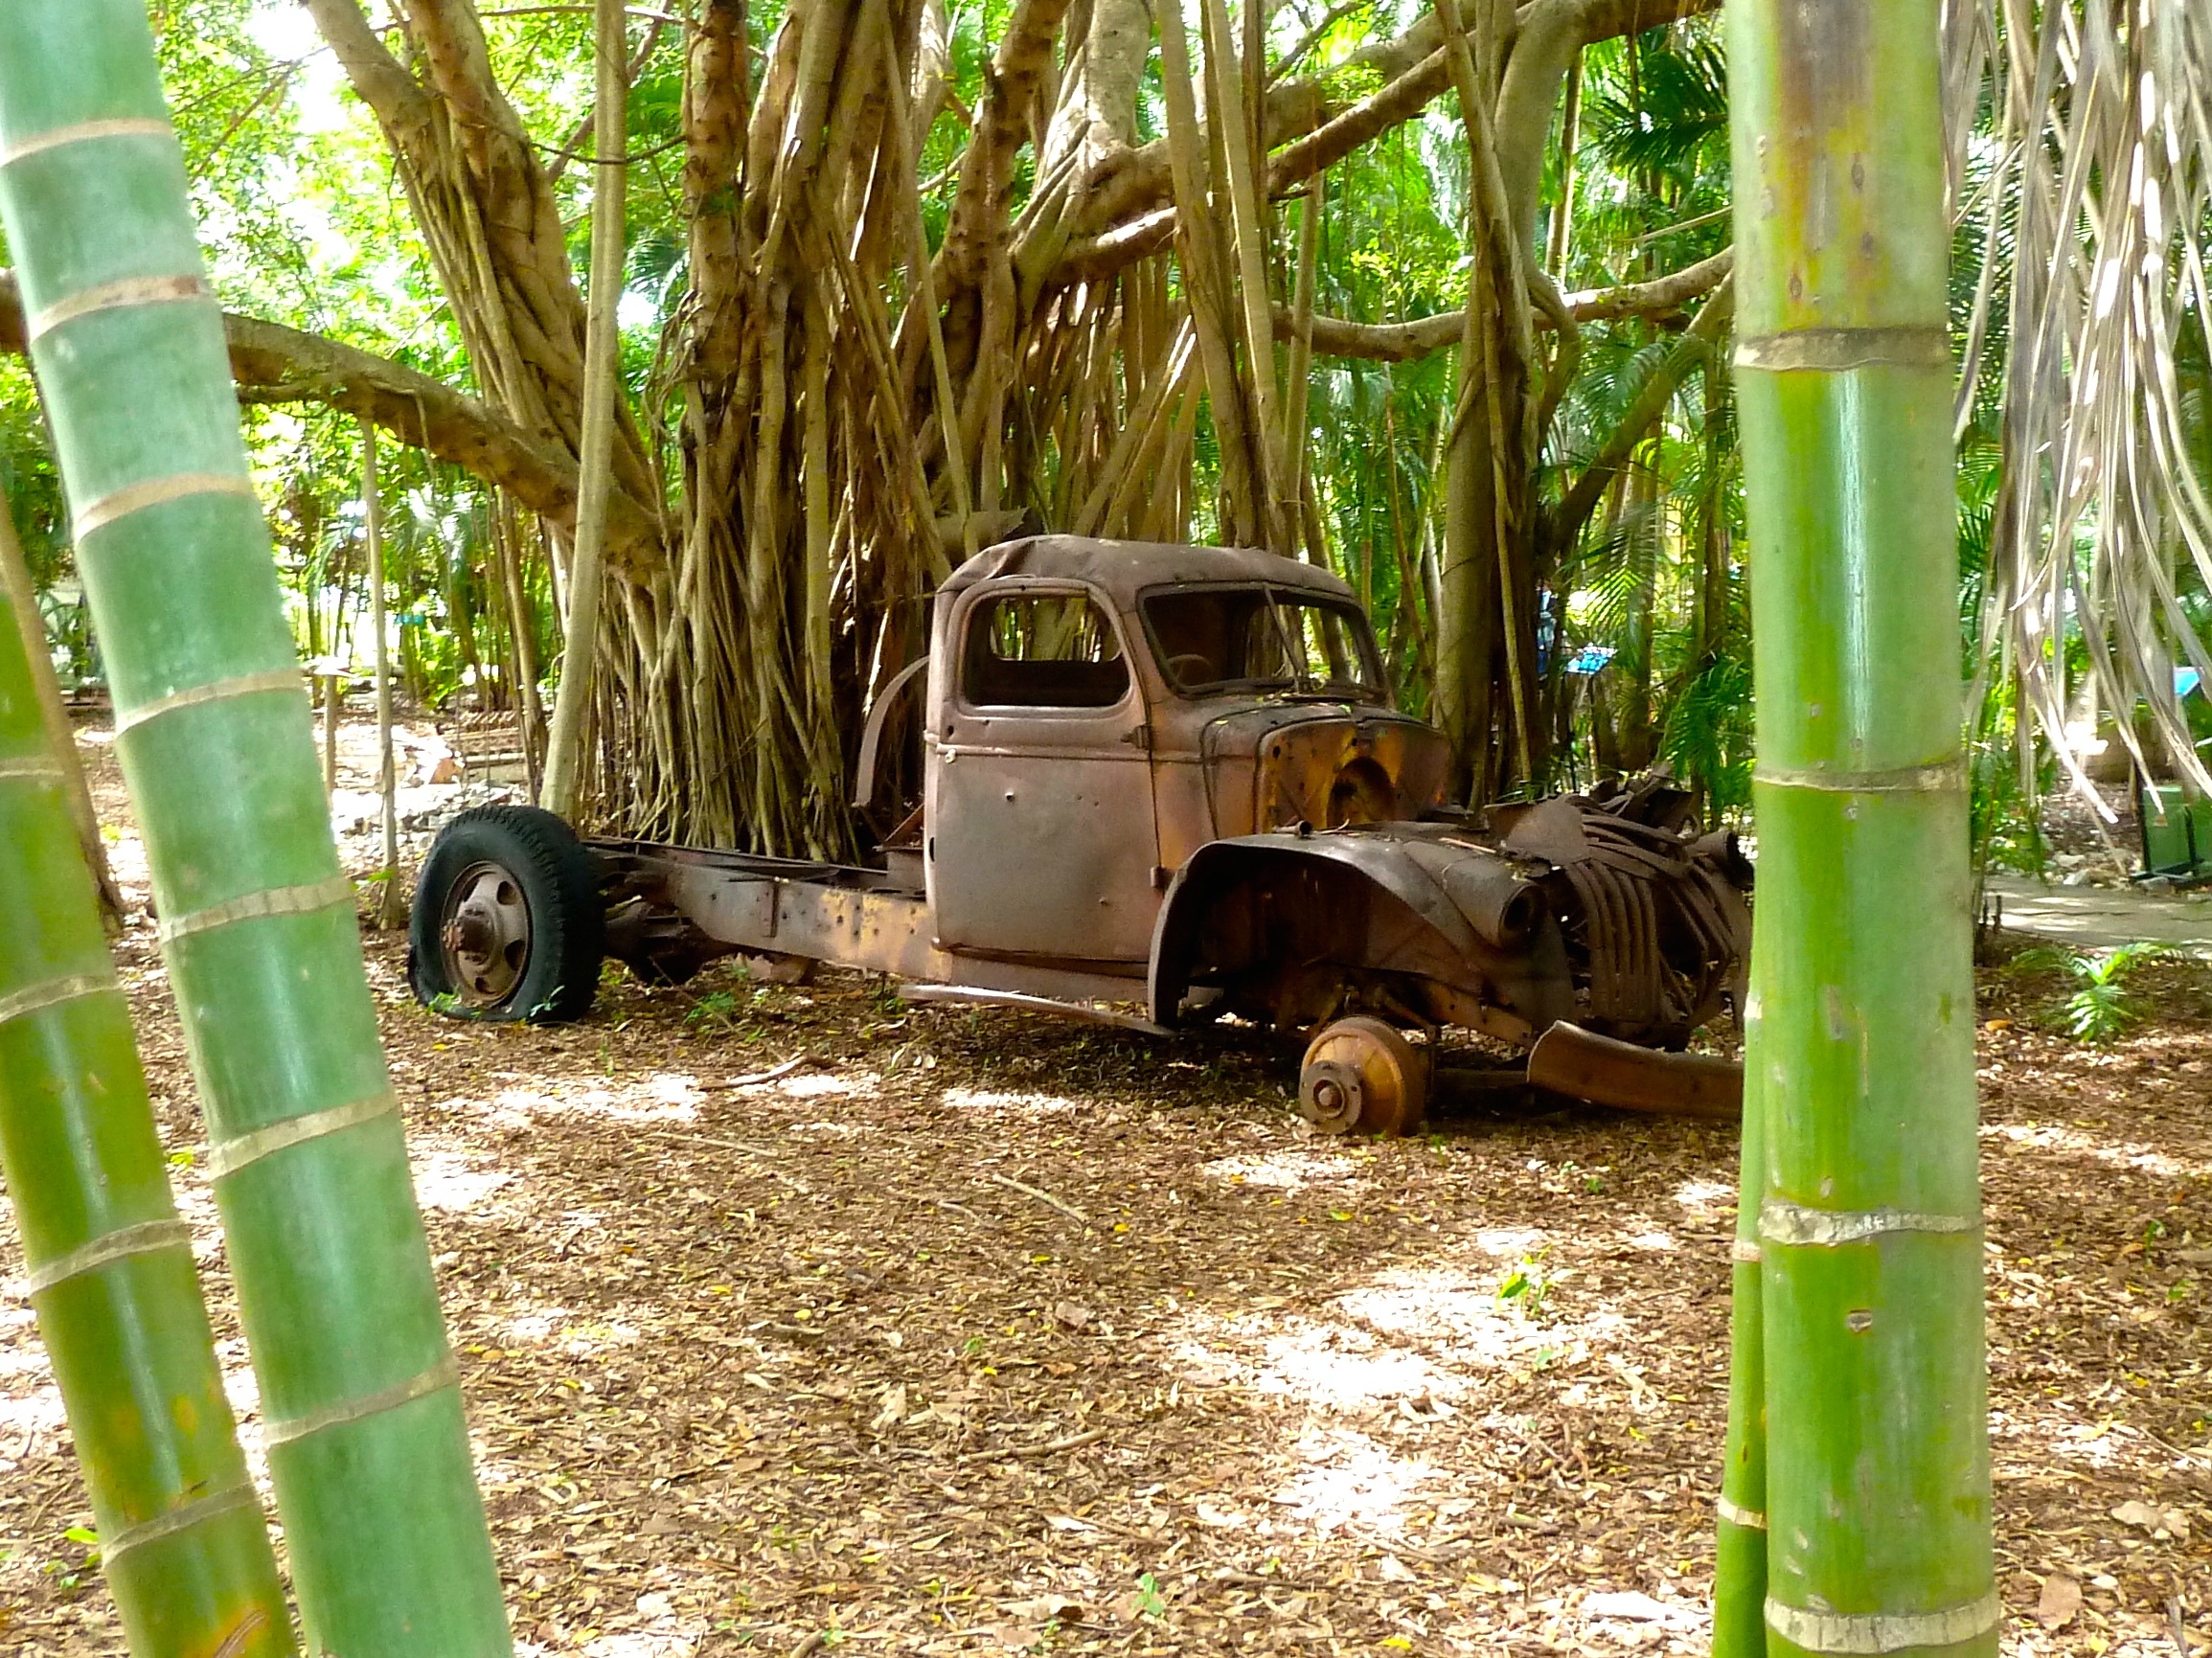
tree, grass, plant, farm, lawn, automobile, old, transportation, transport, truck, green, vehicle, jungle, crop, broken, backyard, agriculture, garden, wreck, yard, bamboo, wrecker, rural area, breakdown